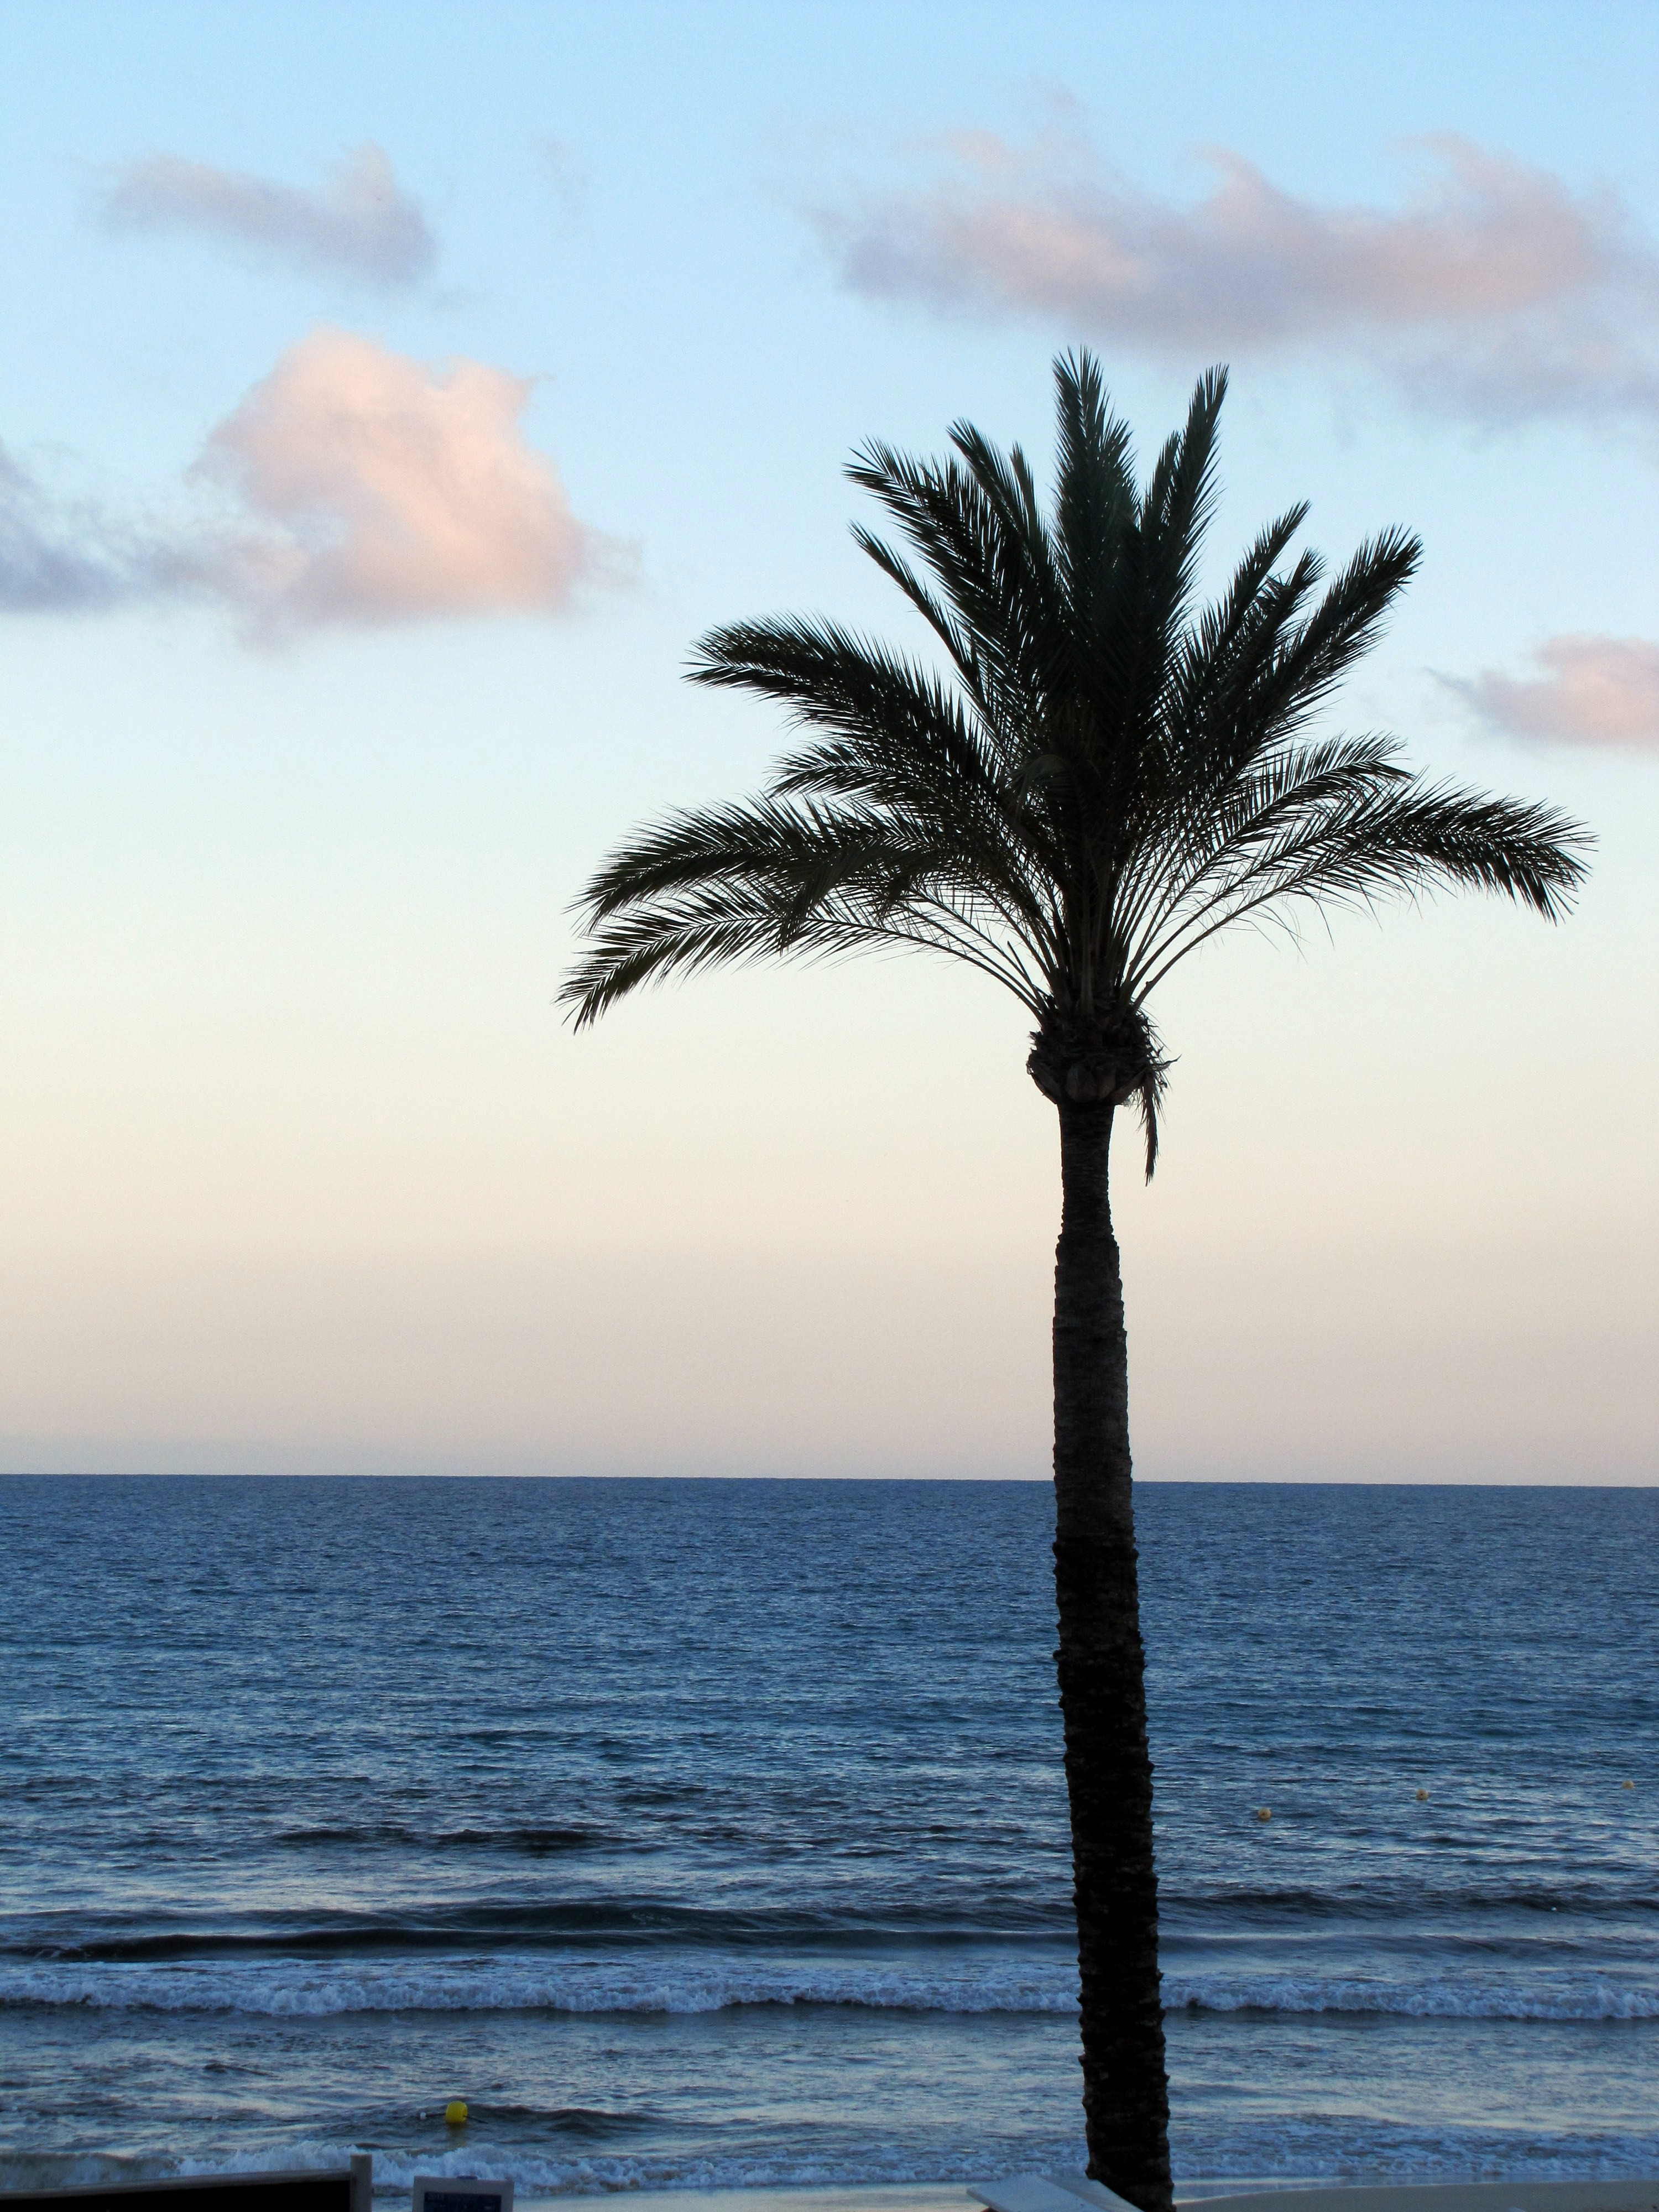
beach, sea, coast, tree, water, ocean, horizon, cloud, plant, sky, sunrise, sunset, palm tree, shore, dawn, vacation, evening, palm, calm, mallorca, tropics, date palm, paguera, arecales